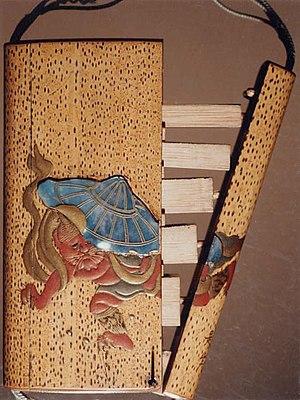
Shibata Zeshin est un peintre et laqueur japonais à la technique innovante de la fin de l'époque d'Edo et du début de l'ère Meiji. Au Japon, il est à la fois perçu comme trop moderne et suiveur du mouvement d'occidentalisation, mais aussi comme un traditionaliste trop conservateur qui n'a rien fait pour se démarquer de ses contemporains. Malgré cette curieuse réputation dans son pays d'origine, Zeshin a fini par être bien considéré et son œuvre bien étudiée dans le monde de l'art en Occident, en particulier en Angleterre et aux États-Unis.